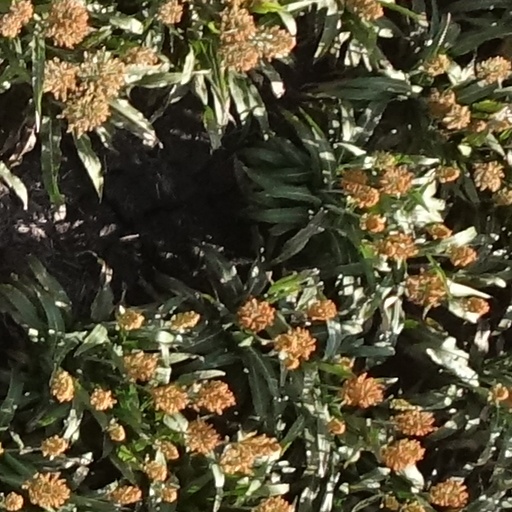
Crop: sorghum